Frank Thomas (American football)

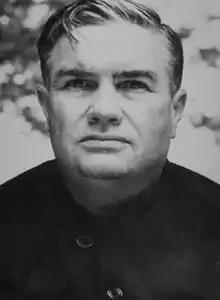

Frank William Thomas (November 15, 1898 – May 10, 1954) was an American football player and coach. He served as the head football coach at the University of Chattanooga from 1925 to 1928 and at the University of Alabama from 1931 to 1946, compiling a career college football record of 141–33–9. During his tenure at Alabama, Thomas amassed a record of 115–24–7 and won four Southeastern Conference titles while his teams allowed an average of just 6.3 points per game. Thomas's 1934 Alabama team completed a 10–0 season with a victory over Stanford in the Rose Bowl and was named national champion by a number of selectors.